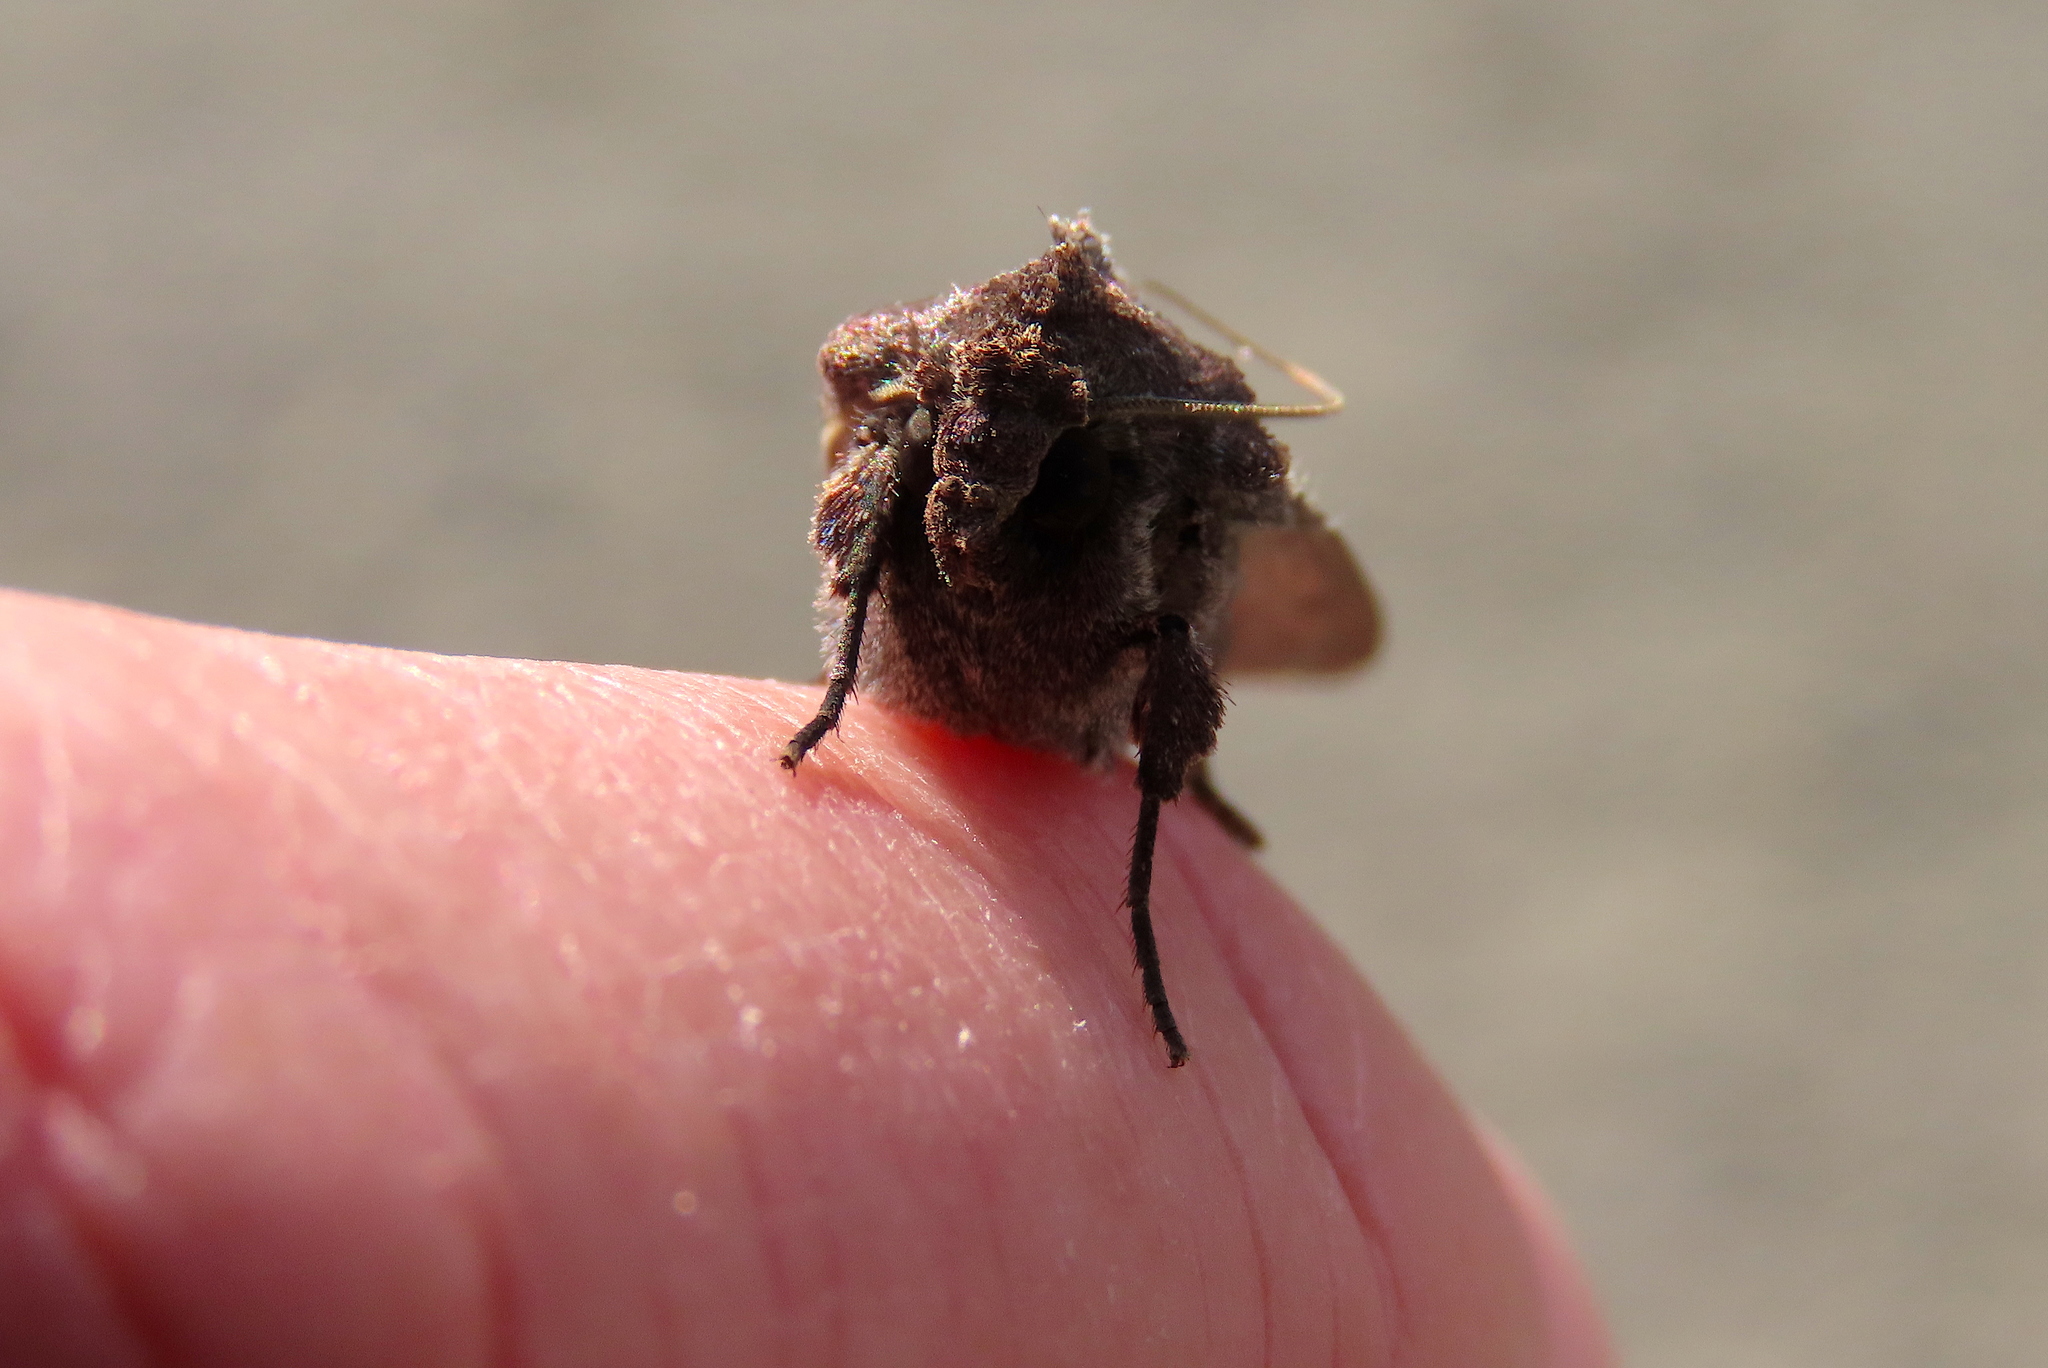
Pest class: cutworms